Nelson P. Jackson

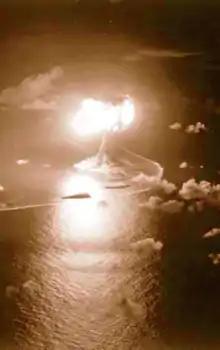
A-bomb-test Operation Sandstone, Event X-Ray detonation, April 15, 1948, Engebi, Eniwetok-Atoll

In early 1944, Jackson was promoted to chief of staff of I Fighter Command at Mitchel Field, New York, where Gen. Barcus had assumed command a few months earlier. The reassignment was prompted by the decision to introduce the P-47 Thunderbolt into existing fighter groups in the Mediterranean theater. Jackson and Barcus were tasked with training pilots on the new aircraft and developing combat maneuvers suited to its capabilities while operating in an active combat zone. After several months of tactical planning and overseeing the transition of fighter groups to P-47s, Jackson and Barcus deployed overseas in April 1944, arriving in Naples, Italy. There, they joined the 64th Fighter Wing, with Barcus assuming command while Jackson remained on detached service as chief of staff of I Fighter Command until transitioning to chief of staff of the 64th in August 1944.